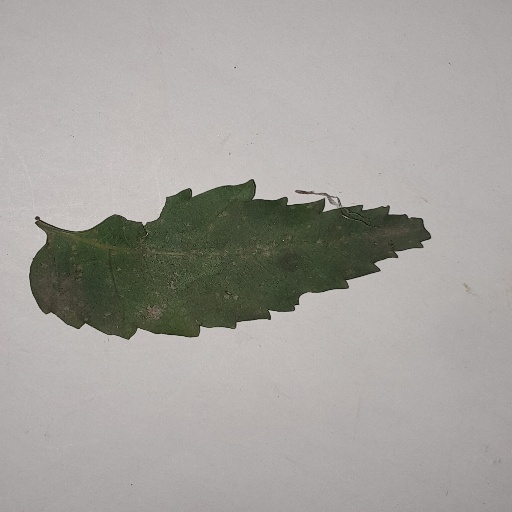
Species: Neem
Leaf condition: Powdery Mildew